EBS International Documentary Festival

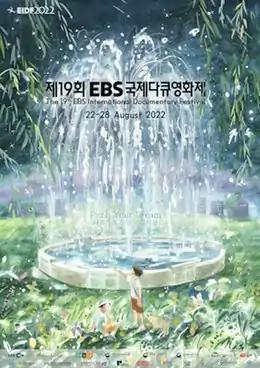
Official poster

EBS International Documentary Festival also known as EIDF, is an annual film festival hosted by the Educational Broadcasting System of South Korea since 2004. It is "Asia’s prestigious documentary festival", with focus on highlighting documentary films on Asia or made in Asia. It is open to countries from around the world. In addition to screenings and broadcasts, EIDF events also include master classes and workshops.